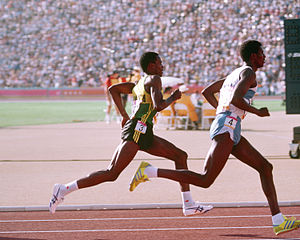
Abdi Bile
Abdi Bile er en tidligere somalisk atlet.